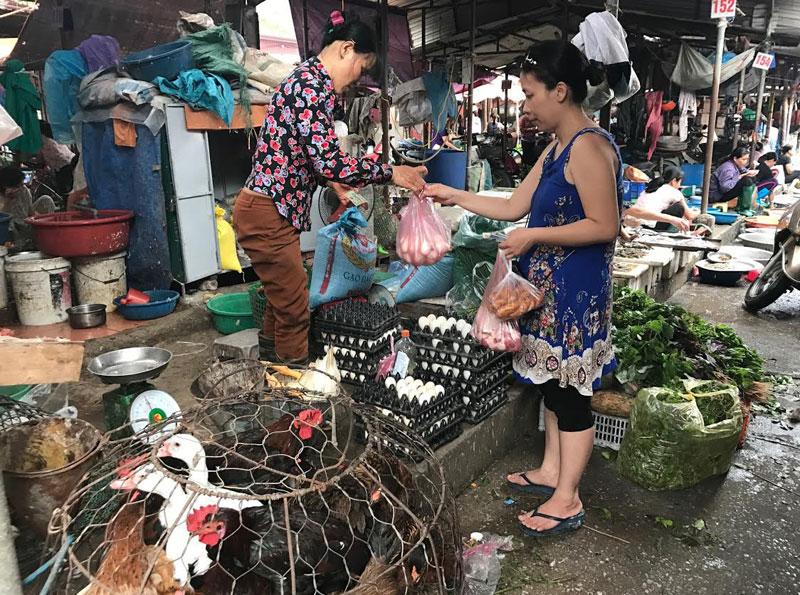
người phụ nữ mặc váy xanh đang nhận lấy túi trứng từ người phụ nữ mặc áo hoa